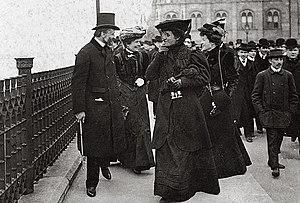
Gyula Andrássy, né le 30 juin 1860 à Tőketerebes, mort le 11 juin 1929 à Budapest, appelé le Jeune pour le distinguer de son père Gyula Andrássy, est un homme politique hongrois. Il est surtout connu comme chef de l'opposition hongroise pendant la Première Guerre mondiale.